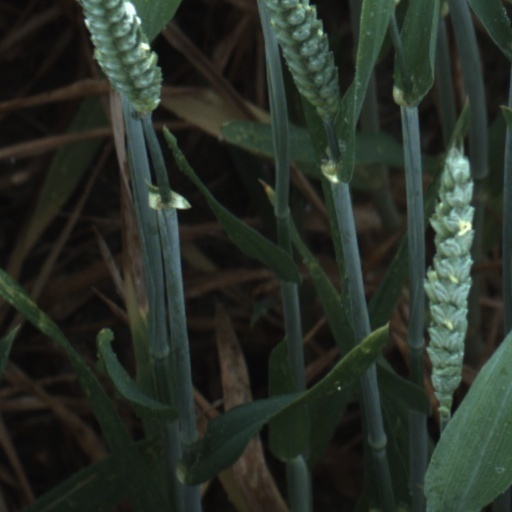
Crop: wheat